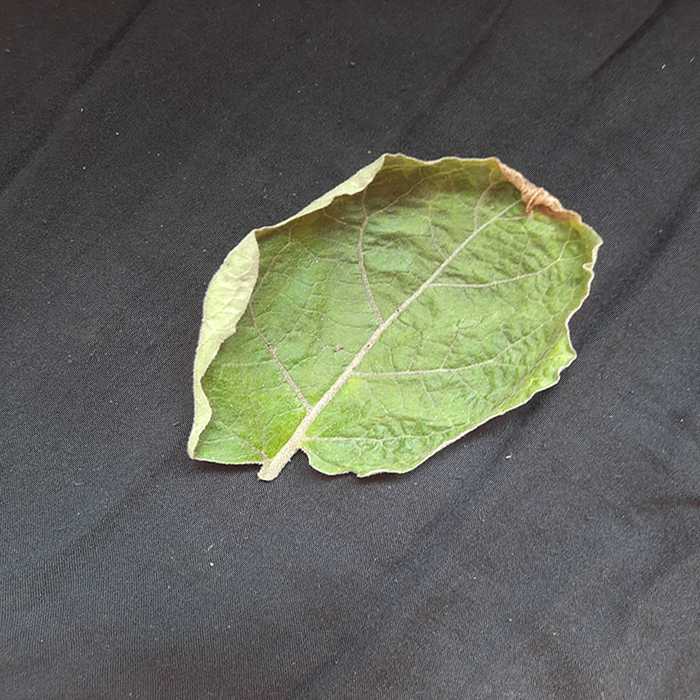
Plant: Eggplant
Label: Eggplant begomovirus